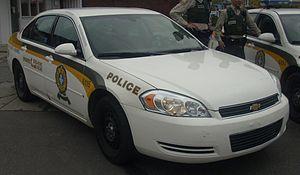
Un véhicule de police est un véhicule motorisé utilisé par les forces de police.